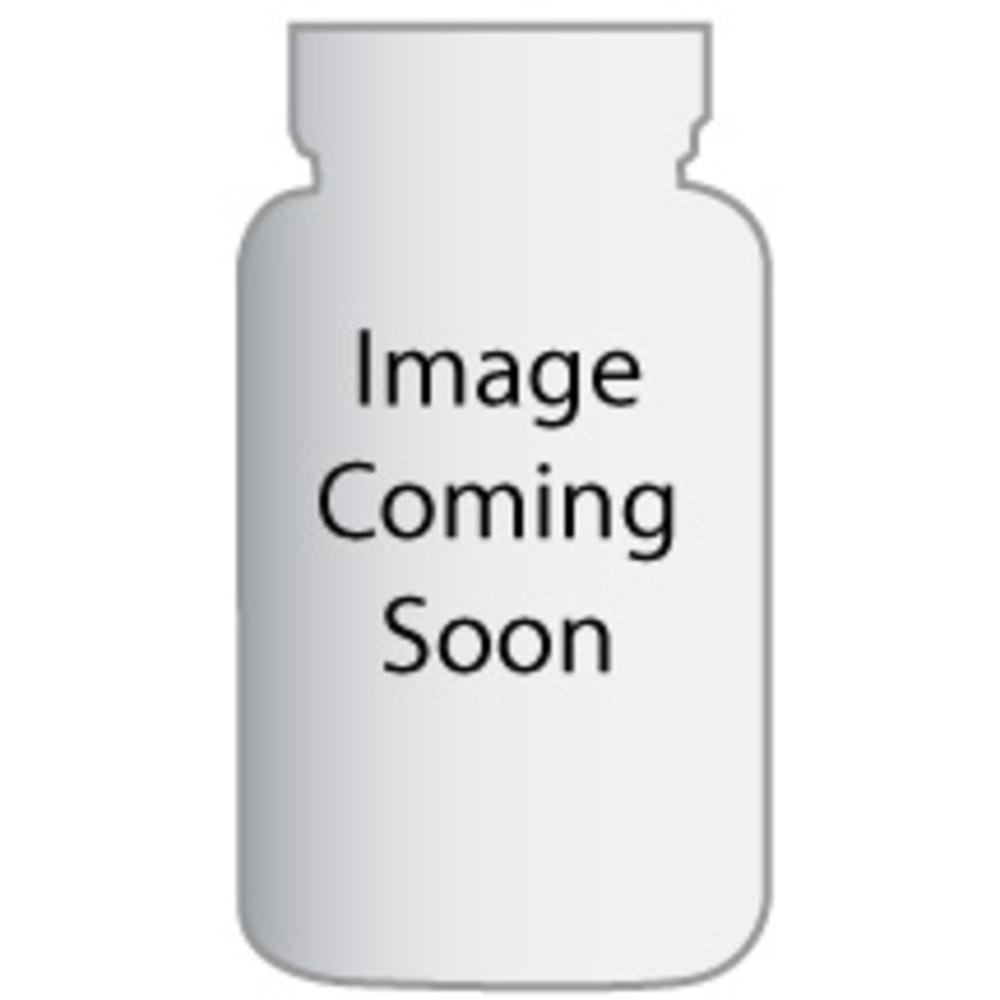
Item Name: Knudsen Juice Just Blubry
Value: 32.0
Unit: Fl Oz

Price: 10.79